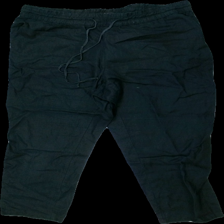
View: front
Type: Trousers
Category: Ladies
Brand: Kappahl
Brand text on label: XLNT
Colors: Black
Material: 100% Cotton
Cut: Regular
Size: 46
Season: All
Price range: 50-100
Recommended usage: Reuse
Description: Black breezy trousers